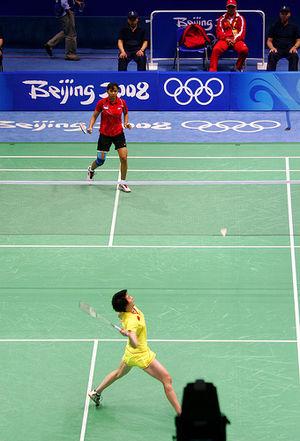
L’Indonésie, en forme longue la république d'Indonésie est un pays transcontinental principalement situé en Asie du Sud-Est. Avec, comptabilisées à ce jour, 13 466 îles, dont 922 habitées, il s'agit du plus grand archipel au monde. Avec une population estimée à 265 millions de personnes, c'est le quatrième pays le plus peuplé au monde et le premier pays à majorité musulmane pour le nombre de croyants. L'Indonésie est une république dont la capitale est Jakarta, et qui doit être transférée dans une nouvelle ville sur l'île de Bornéo à partir de 2024.
Le badminton est un sport très populaire en Indonésie. Les joueurs indonésiens sont parmi les meilleurs au monde.